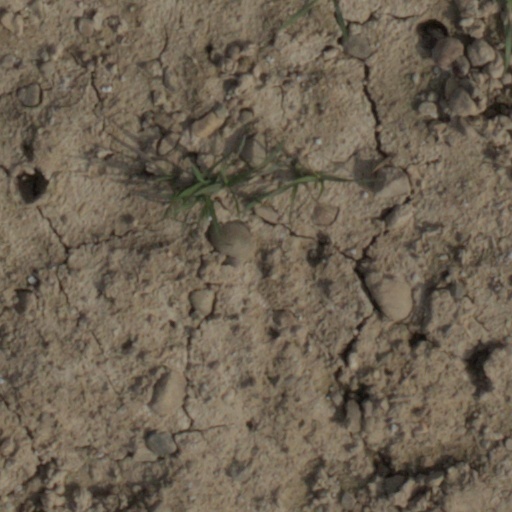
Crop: wheat